Cosmos bipinnatus

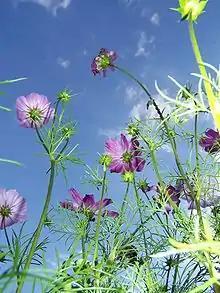
In natural habitat

"Cosmos bipinnatus" is an annual that is often considered half-hardy, although plants may reappear via self-sowing for several years. The plant height varies from 2–6 ft to (rarely) 9 ft. The cultivated varieties appear in shades of pink and purple as well as white. The branched stem is usually densely to occasionally occupied by fine, split up, rough trichomes, but some specimens are completely hairless. The petiole itself is inconspicuous, winged, 10 (rarely to 15) mm long, and sometimes the leaves are almost sessile.